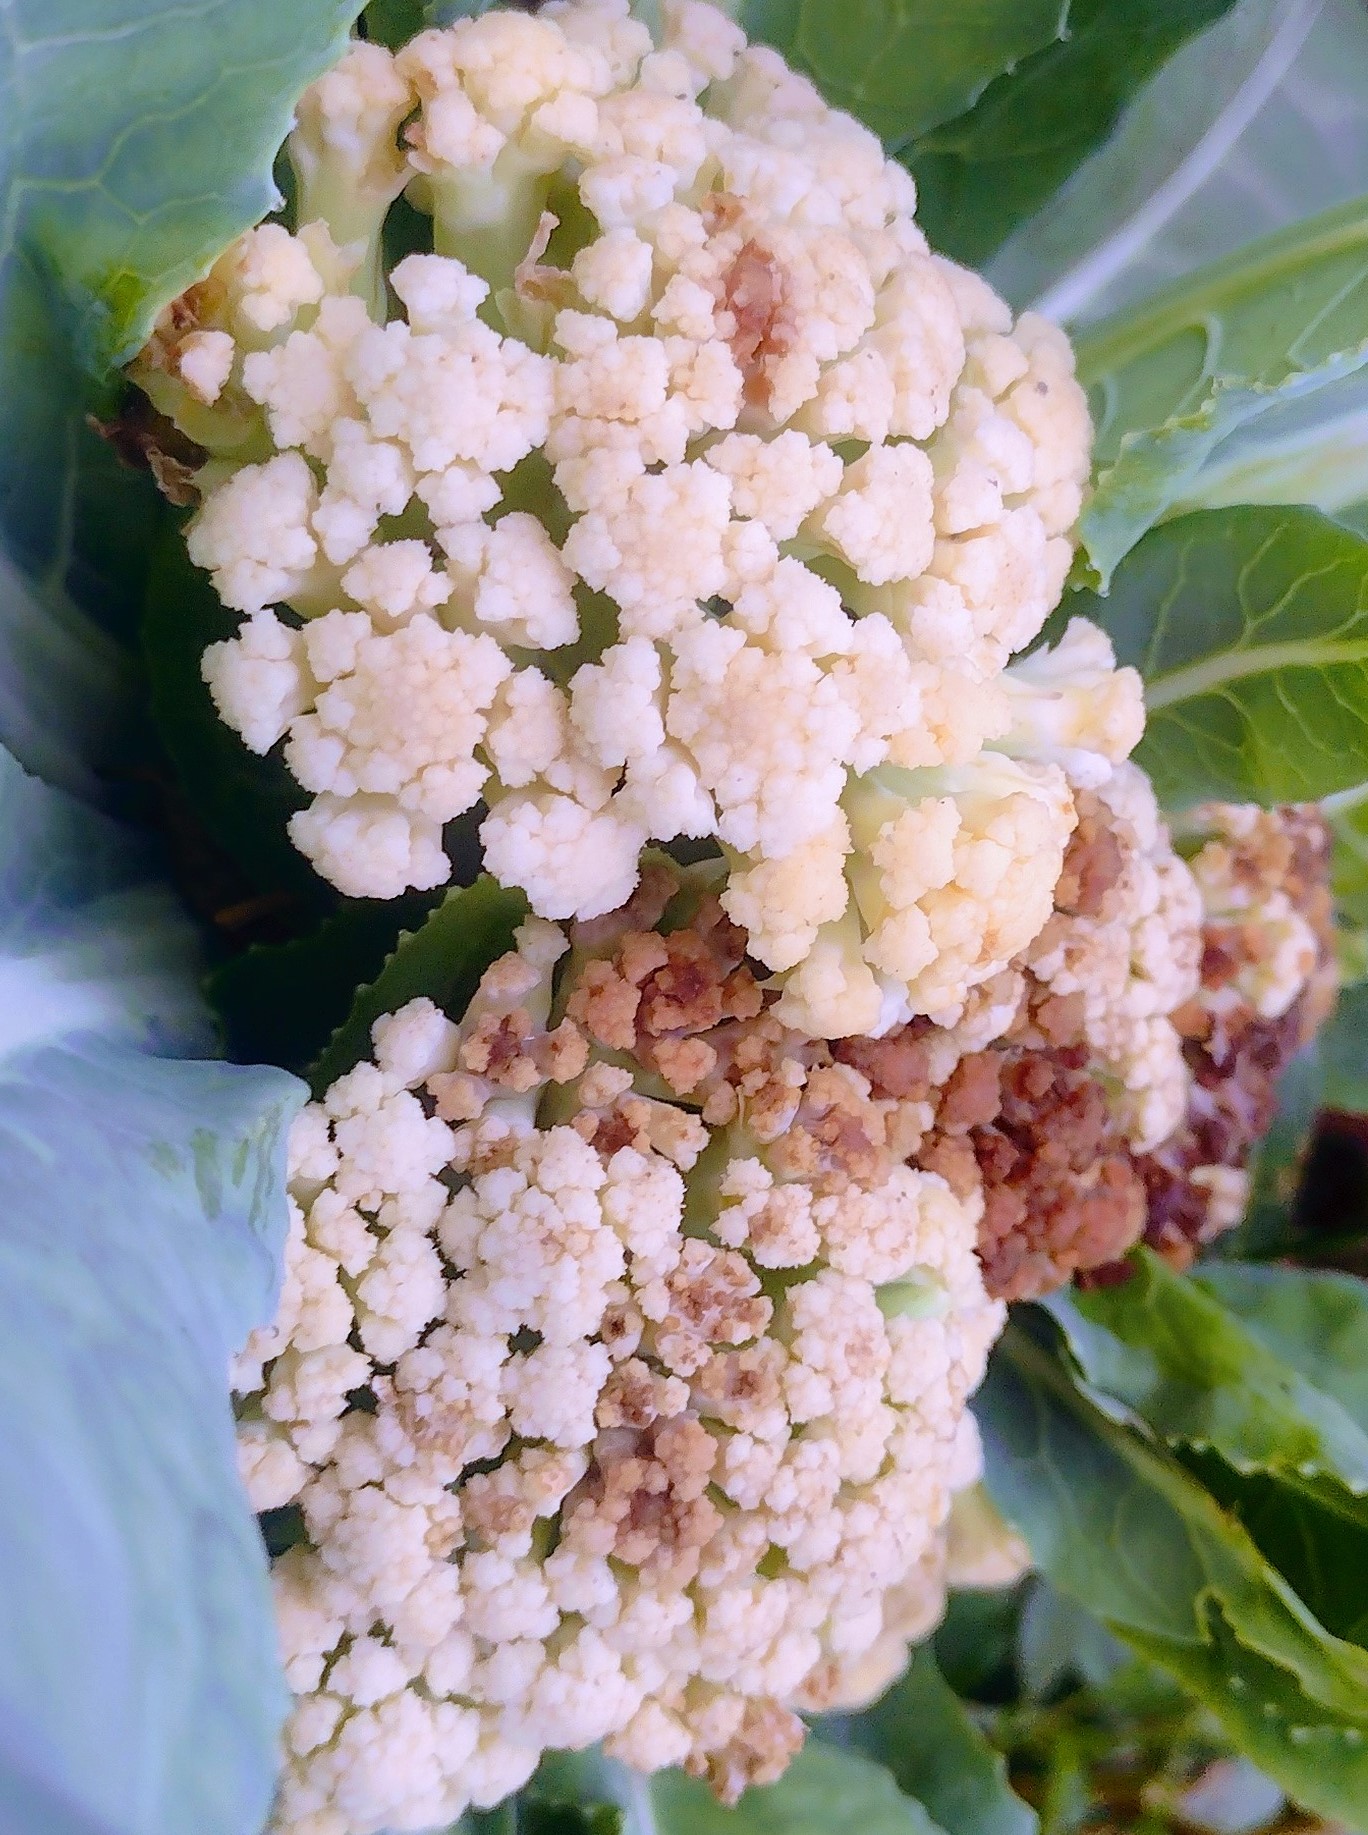
Label: Bacterial spot rot